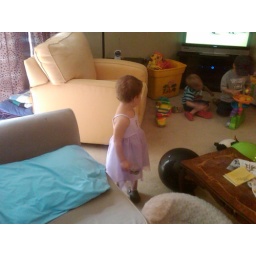
Our big girl turned 5 with a party at our house in Naperville 07/19/2009